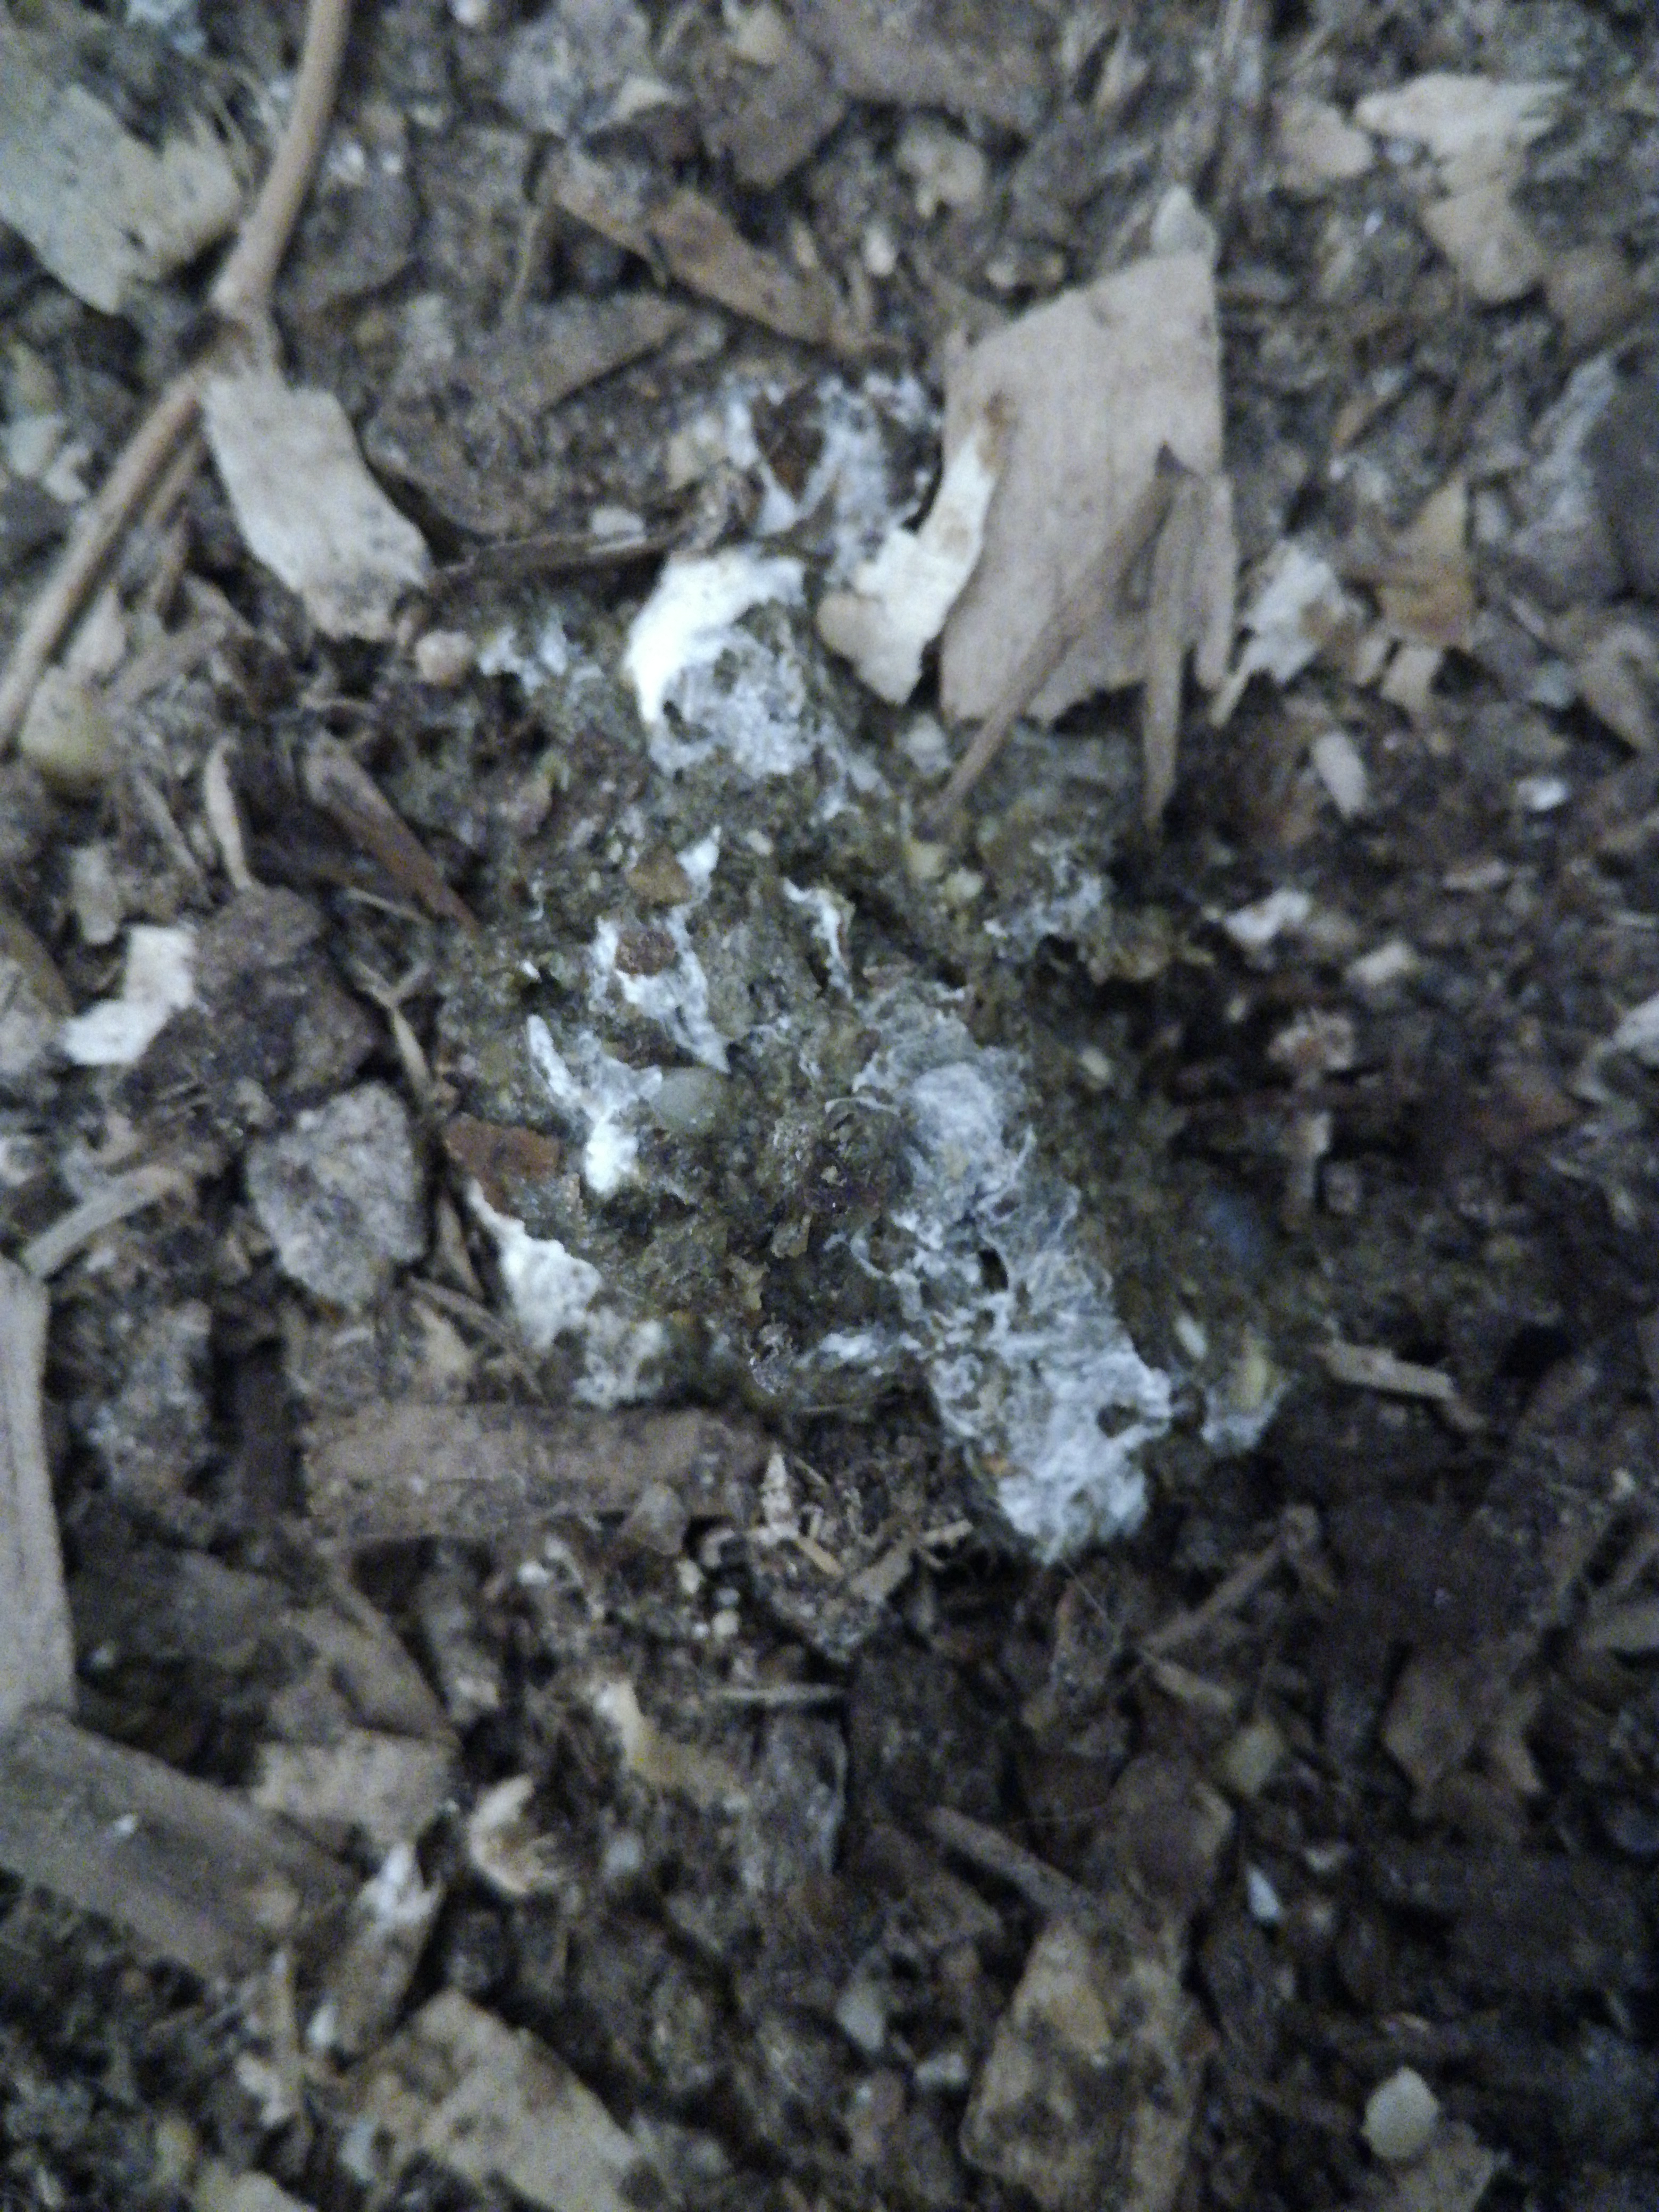
PCR-confirmed diagnosis: Healthy